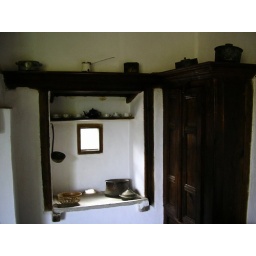
In the kitchen - old house in Zlatograd